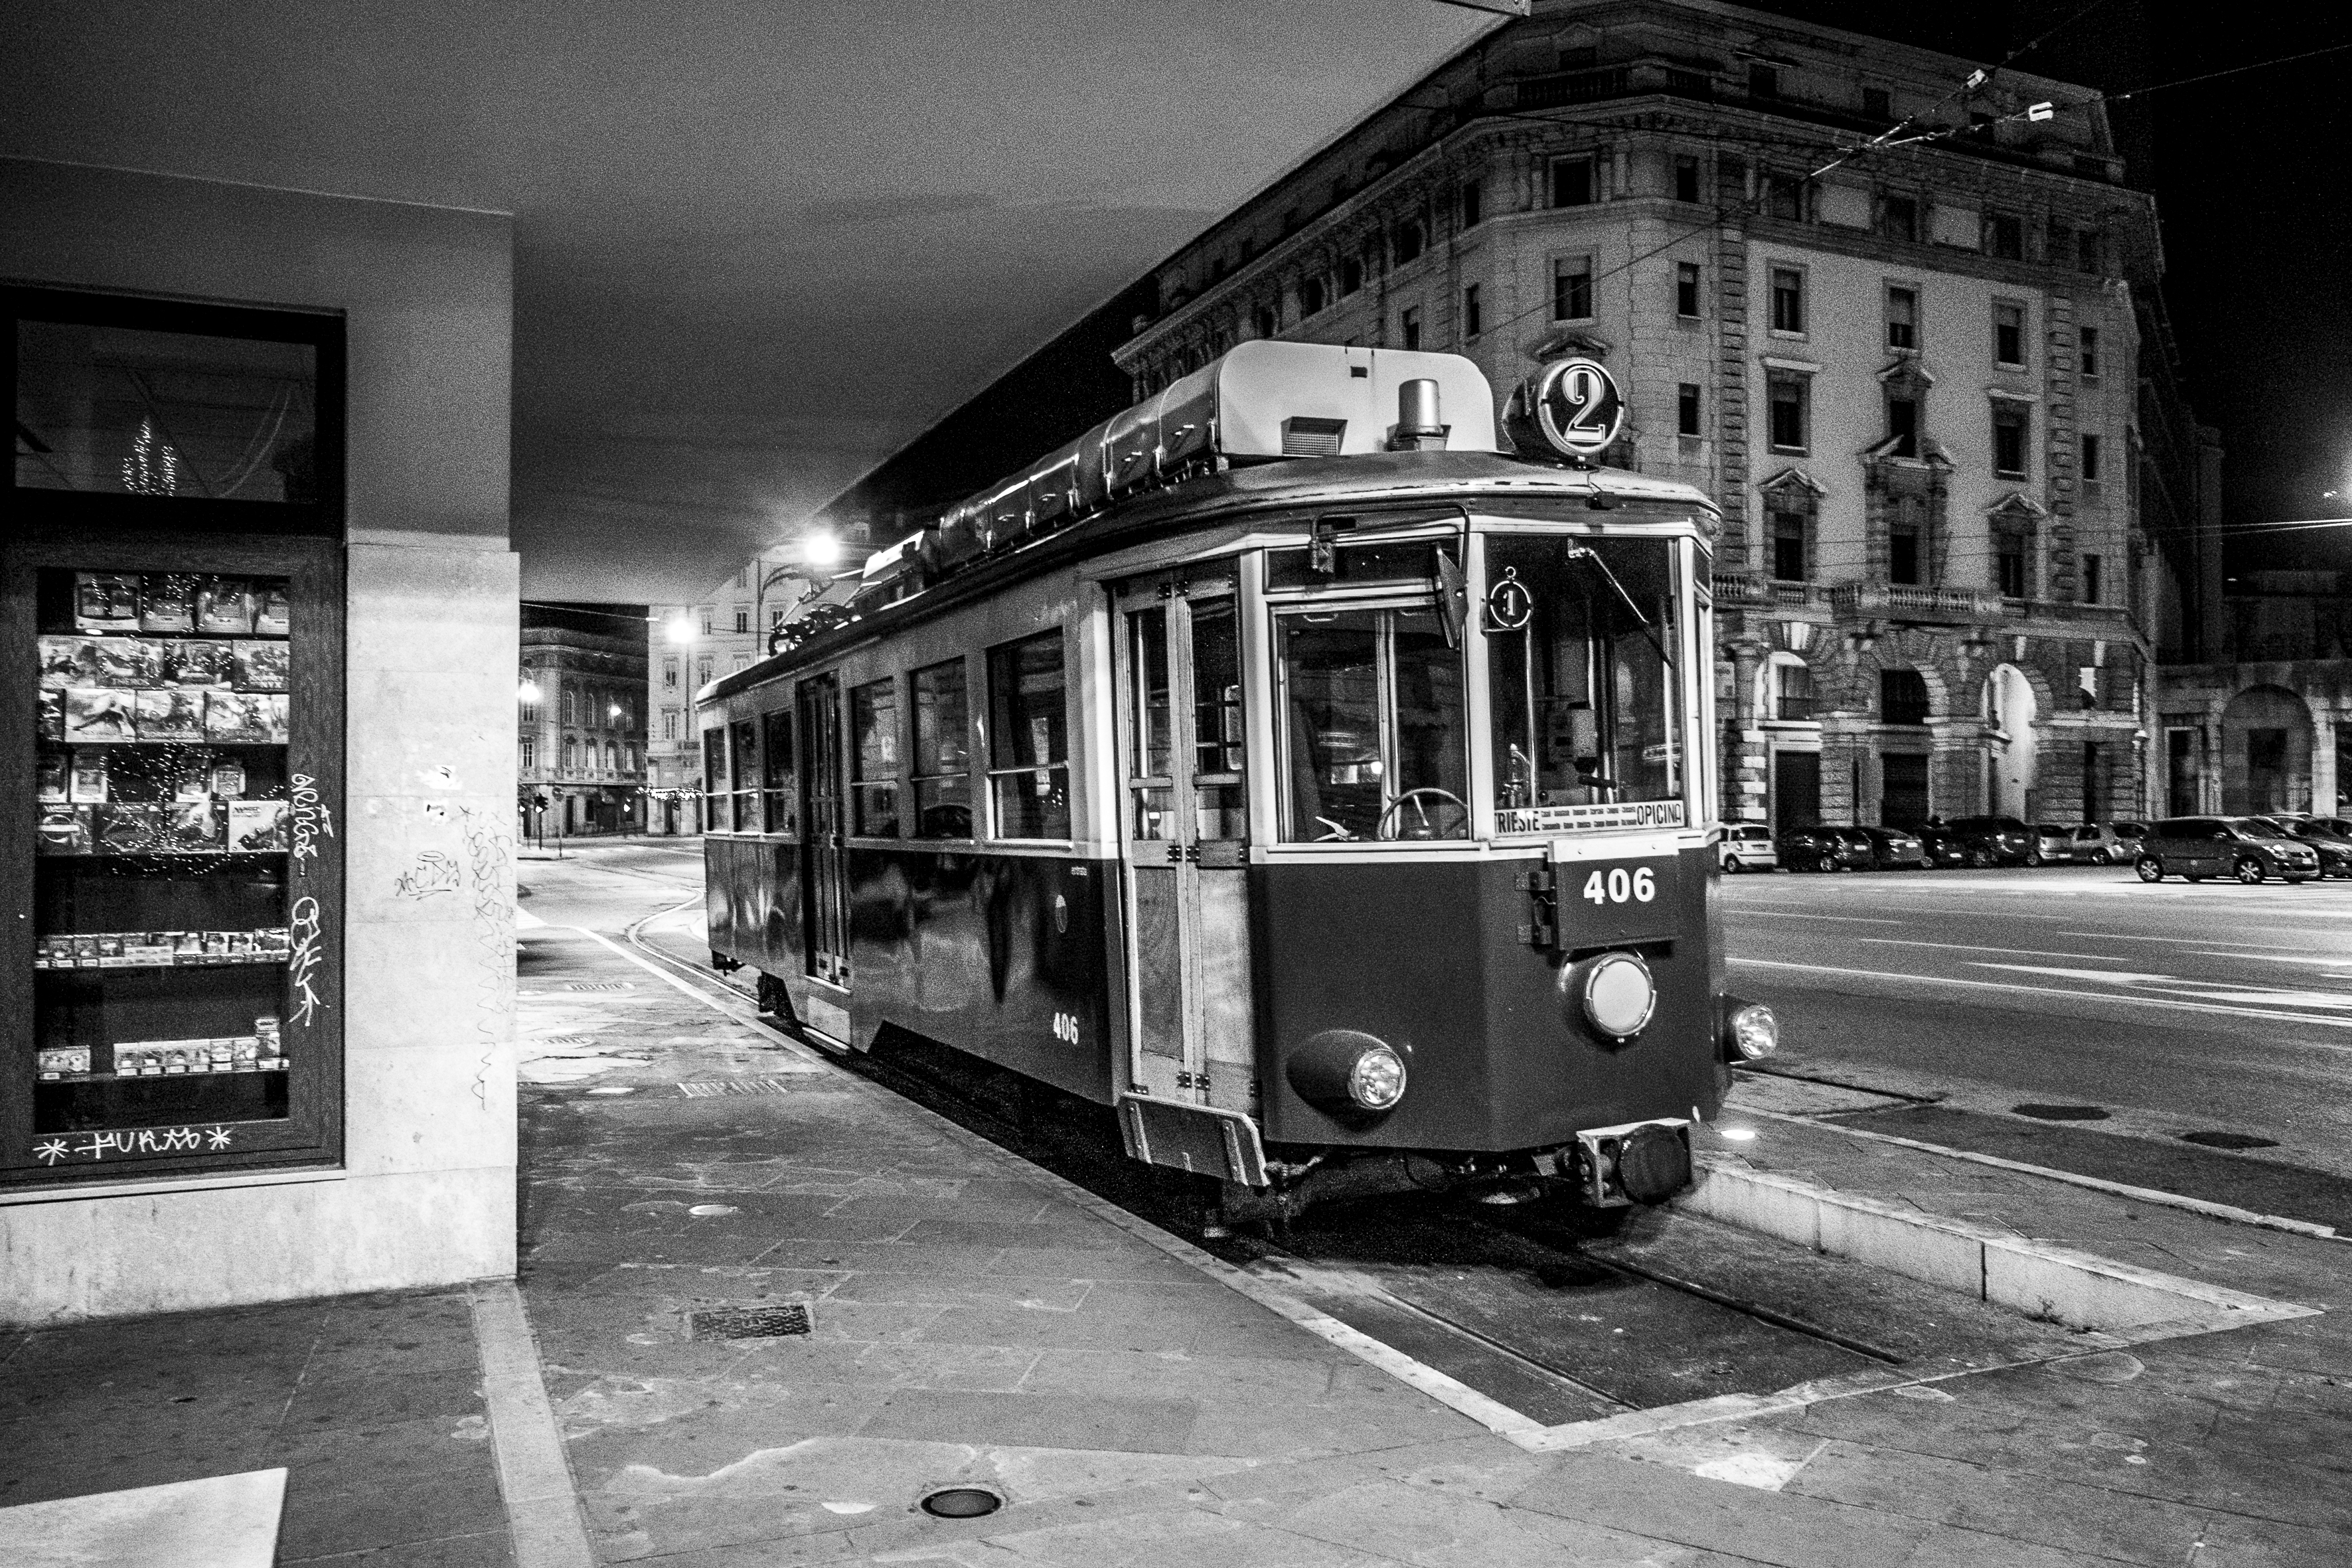
black and white, street, urban, travel, tram, transport, fujifilm, vehicle, italy, monochrome, cable car, public transport, bw, blackandwhite, blackwhite, ngc, noiretblanc, fuji, fujix, trieste, fujixe1, land vehicle, monochrome photography, rolling stock, metropolitan area